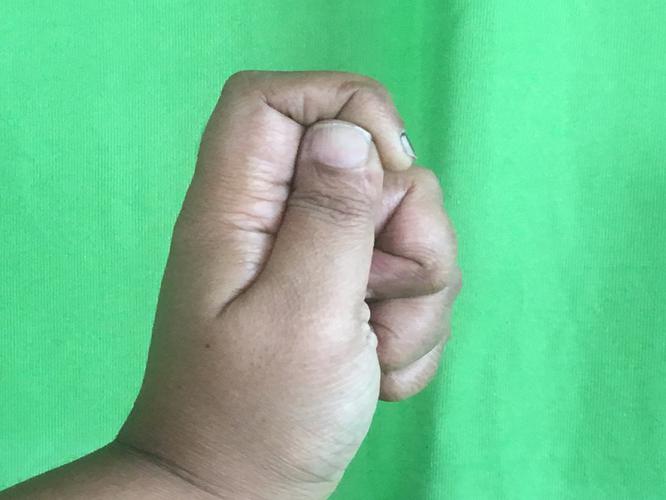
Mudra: Kapith
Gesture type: single_hand